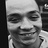
Emotion: happy